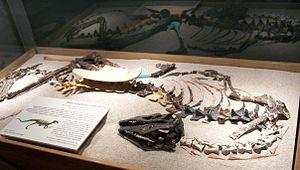
Tanycolagreus est un genre de dinosaures théropodes du Jurassique supérieur retrouvé en Amérique du Nord.